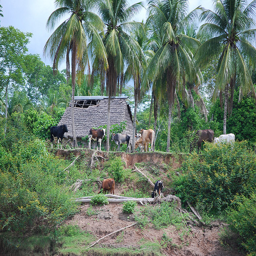
A bunch of animals sitting and standing around in a tropical area.
Many cows in a tropical environment near houses.
some white black and brown animals and some trees and dirt
A herd of cattle grazing near a hut.
A group of cows on a hill near an old building